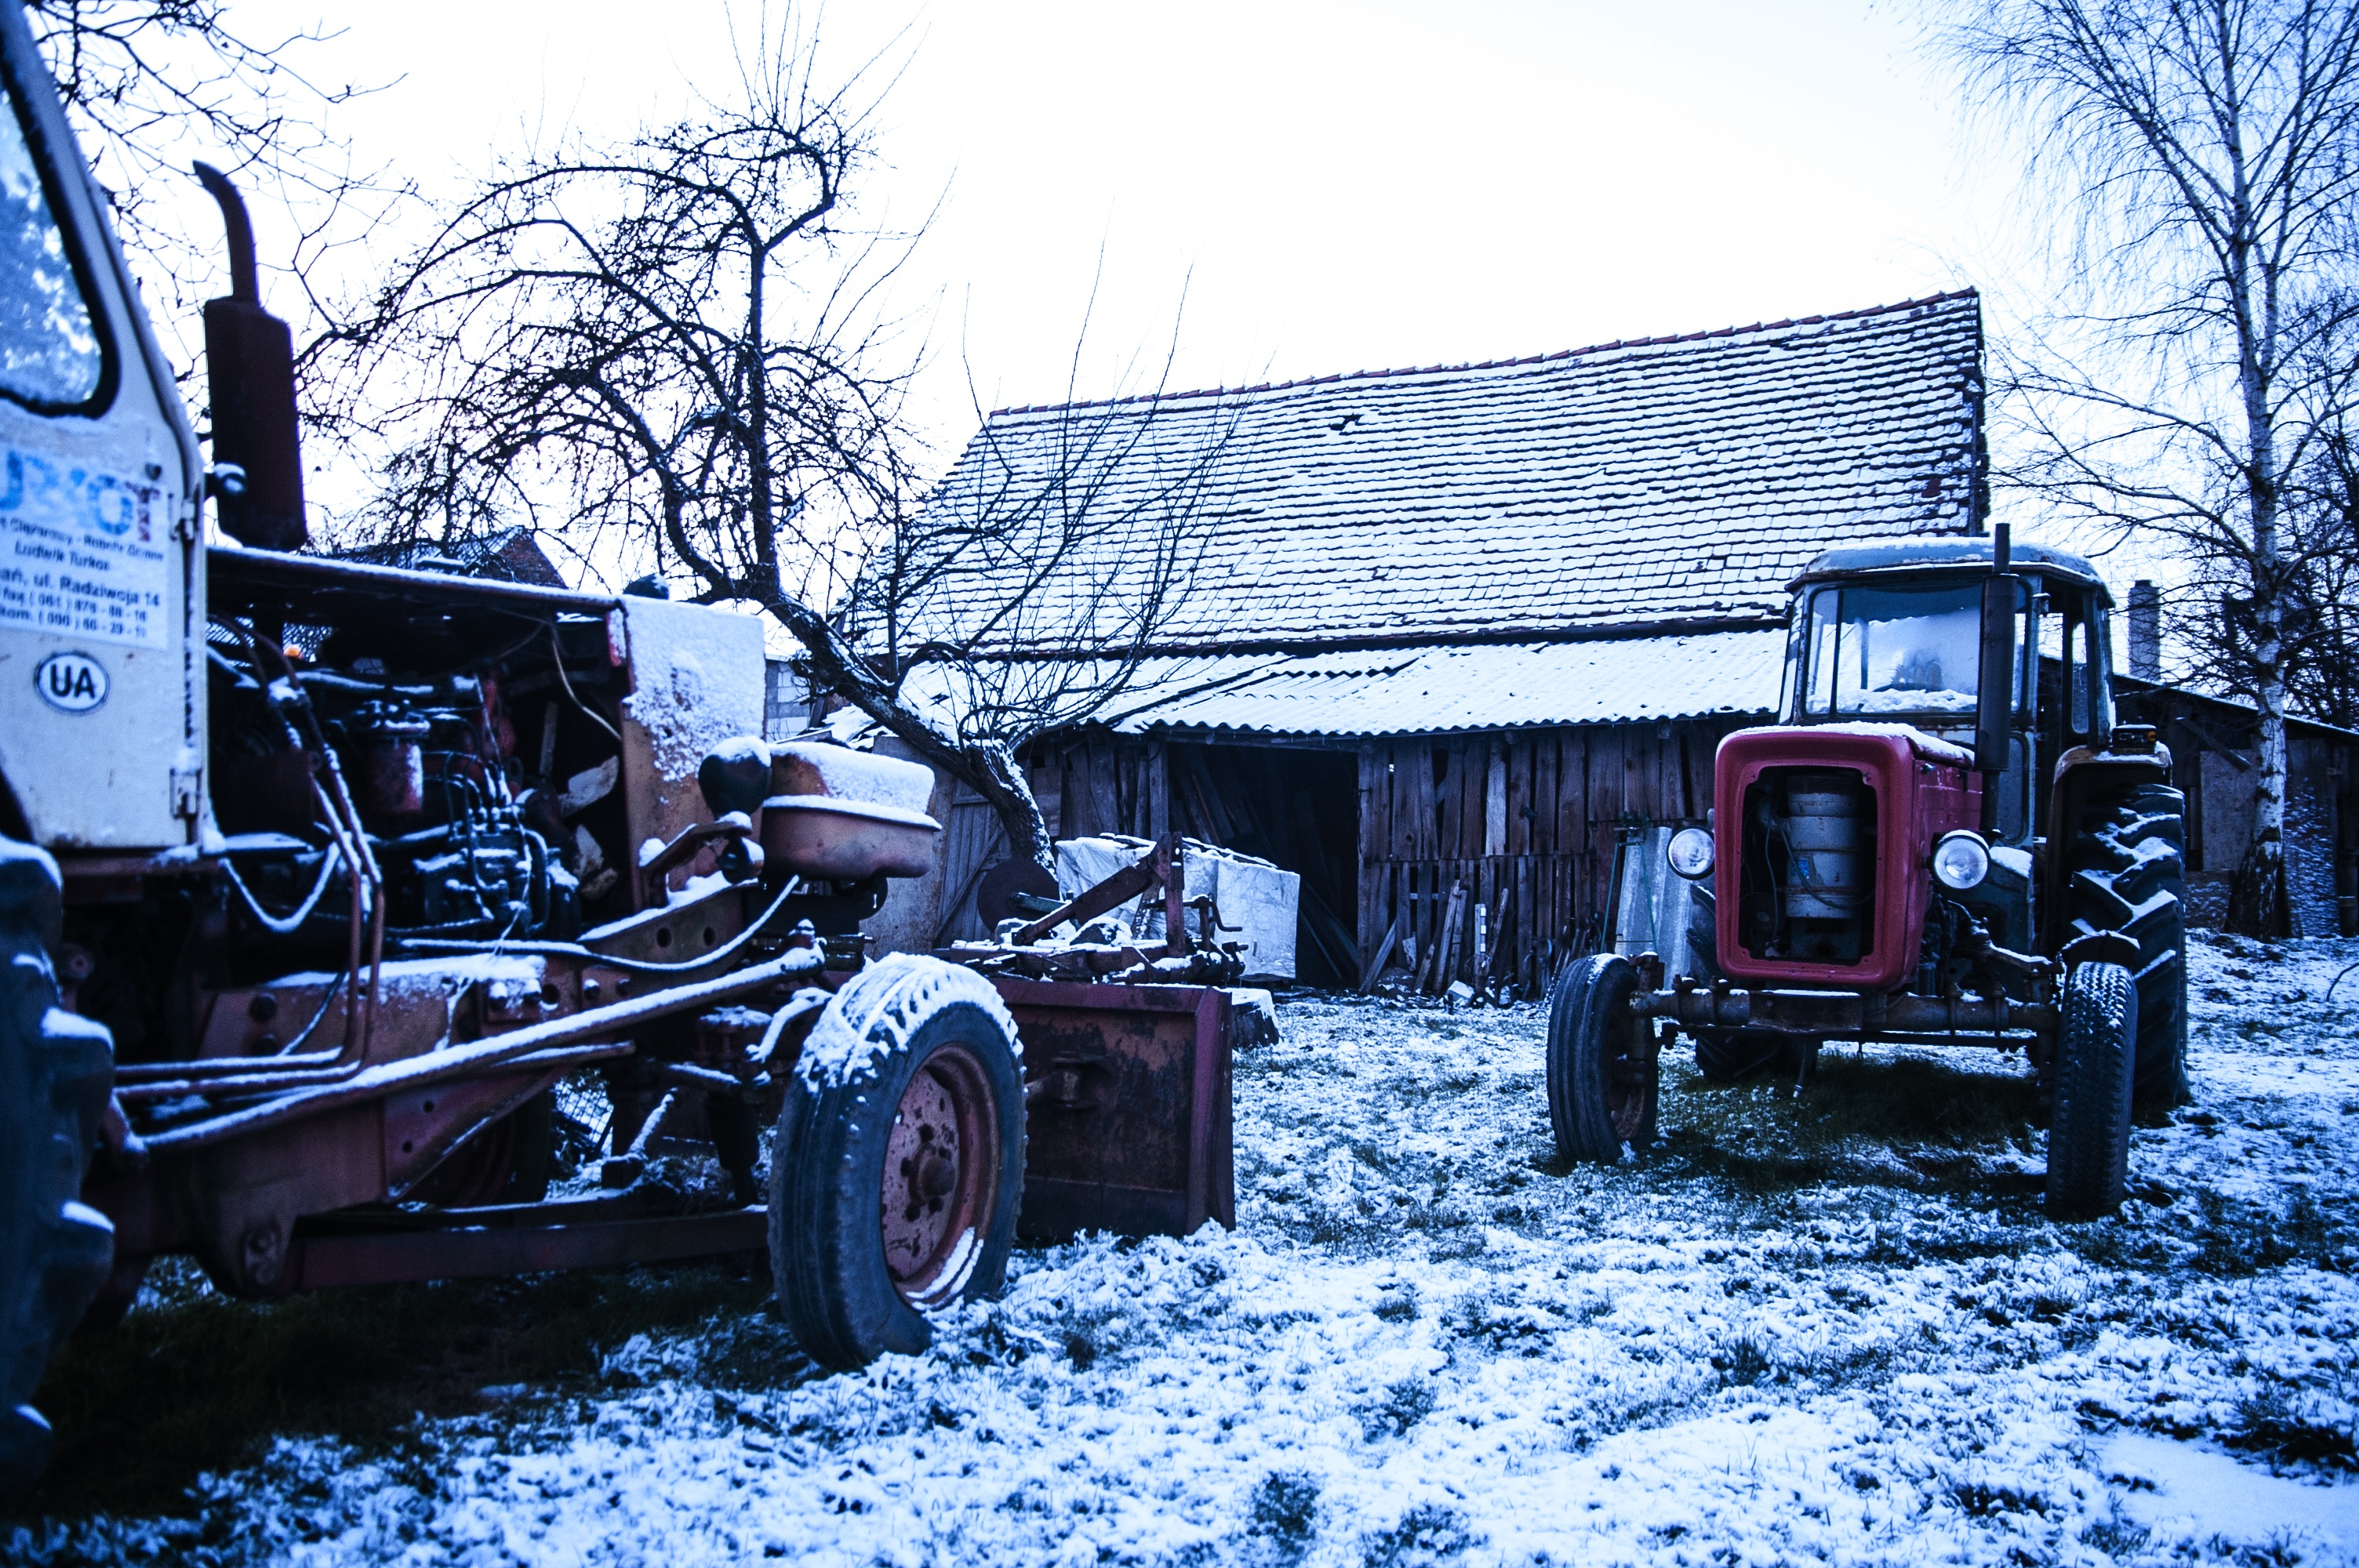
snow, winter, tractor, farm, transport, rural, truck, farming, vehicle, equipment, weather, machine, machinery, agriculture, agricultural, locomotive